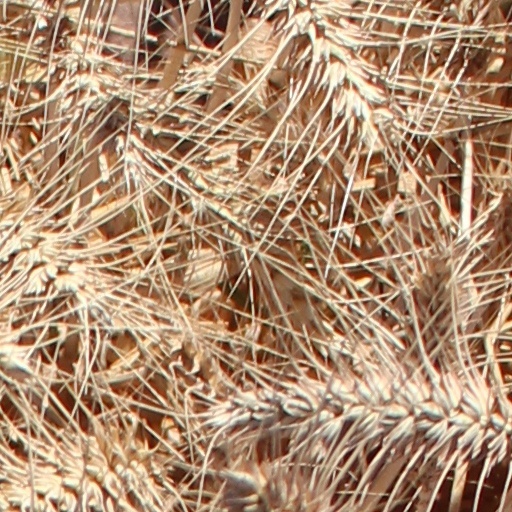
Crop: wheat